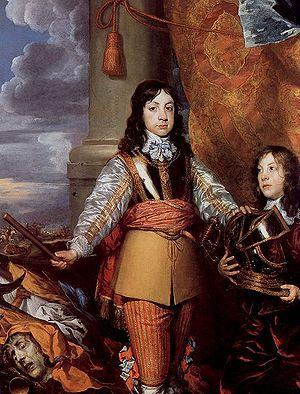
Charles II est roi d'Angleterre, d'Écosse et d'Irlande de 1660 à sa mort.